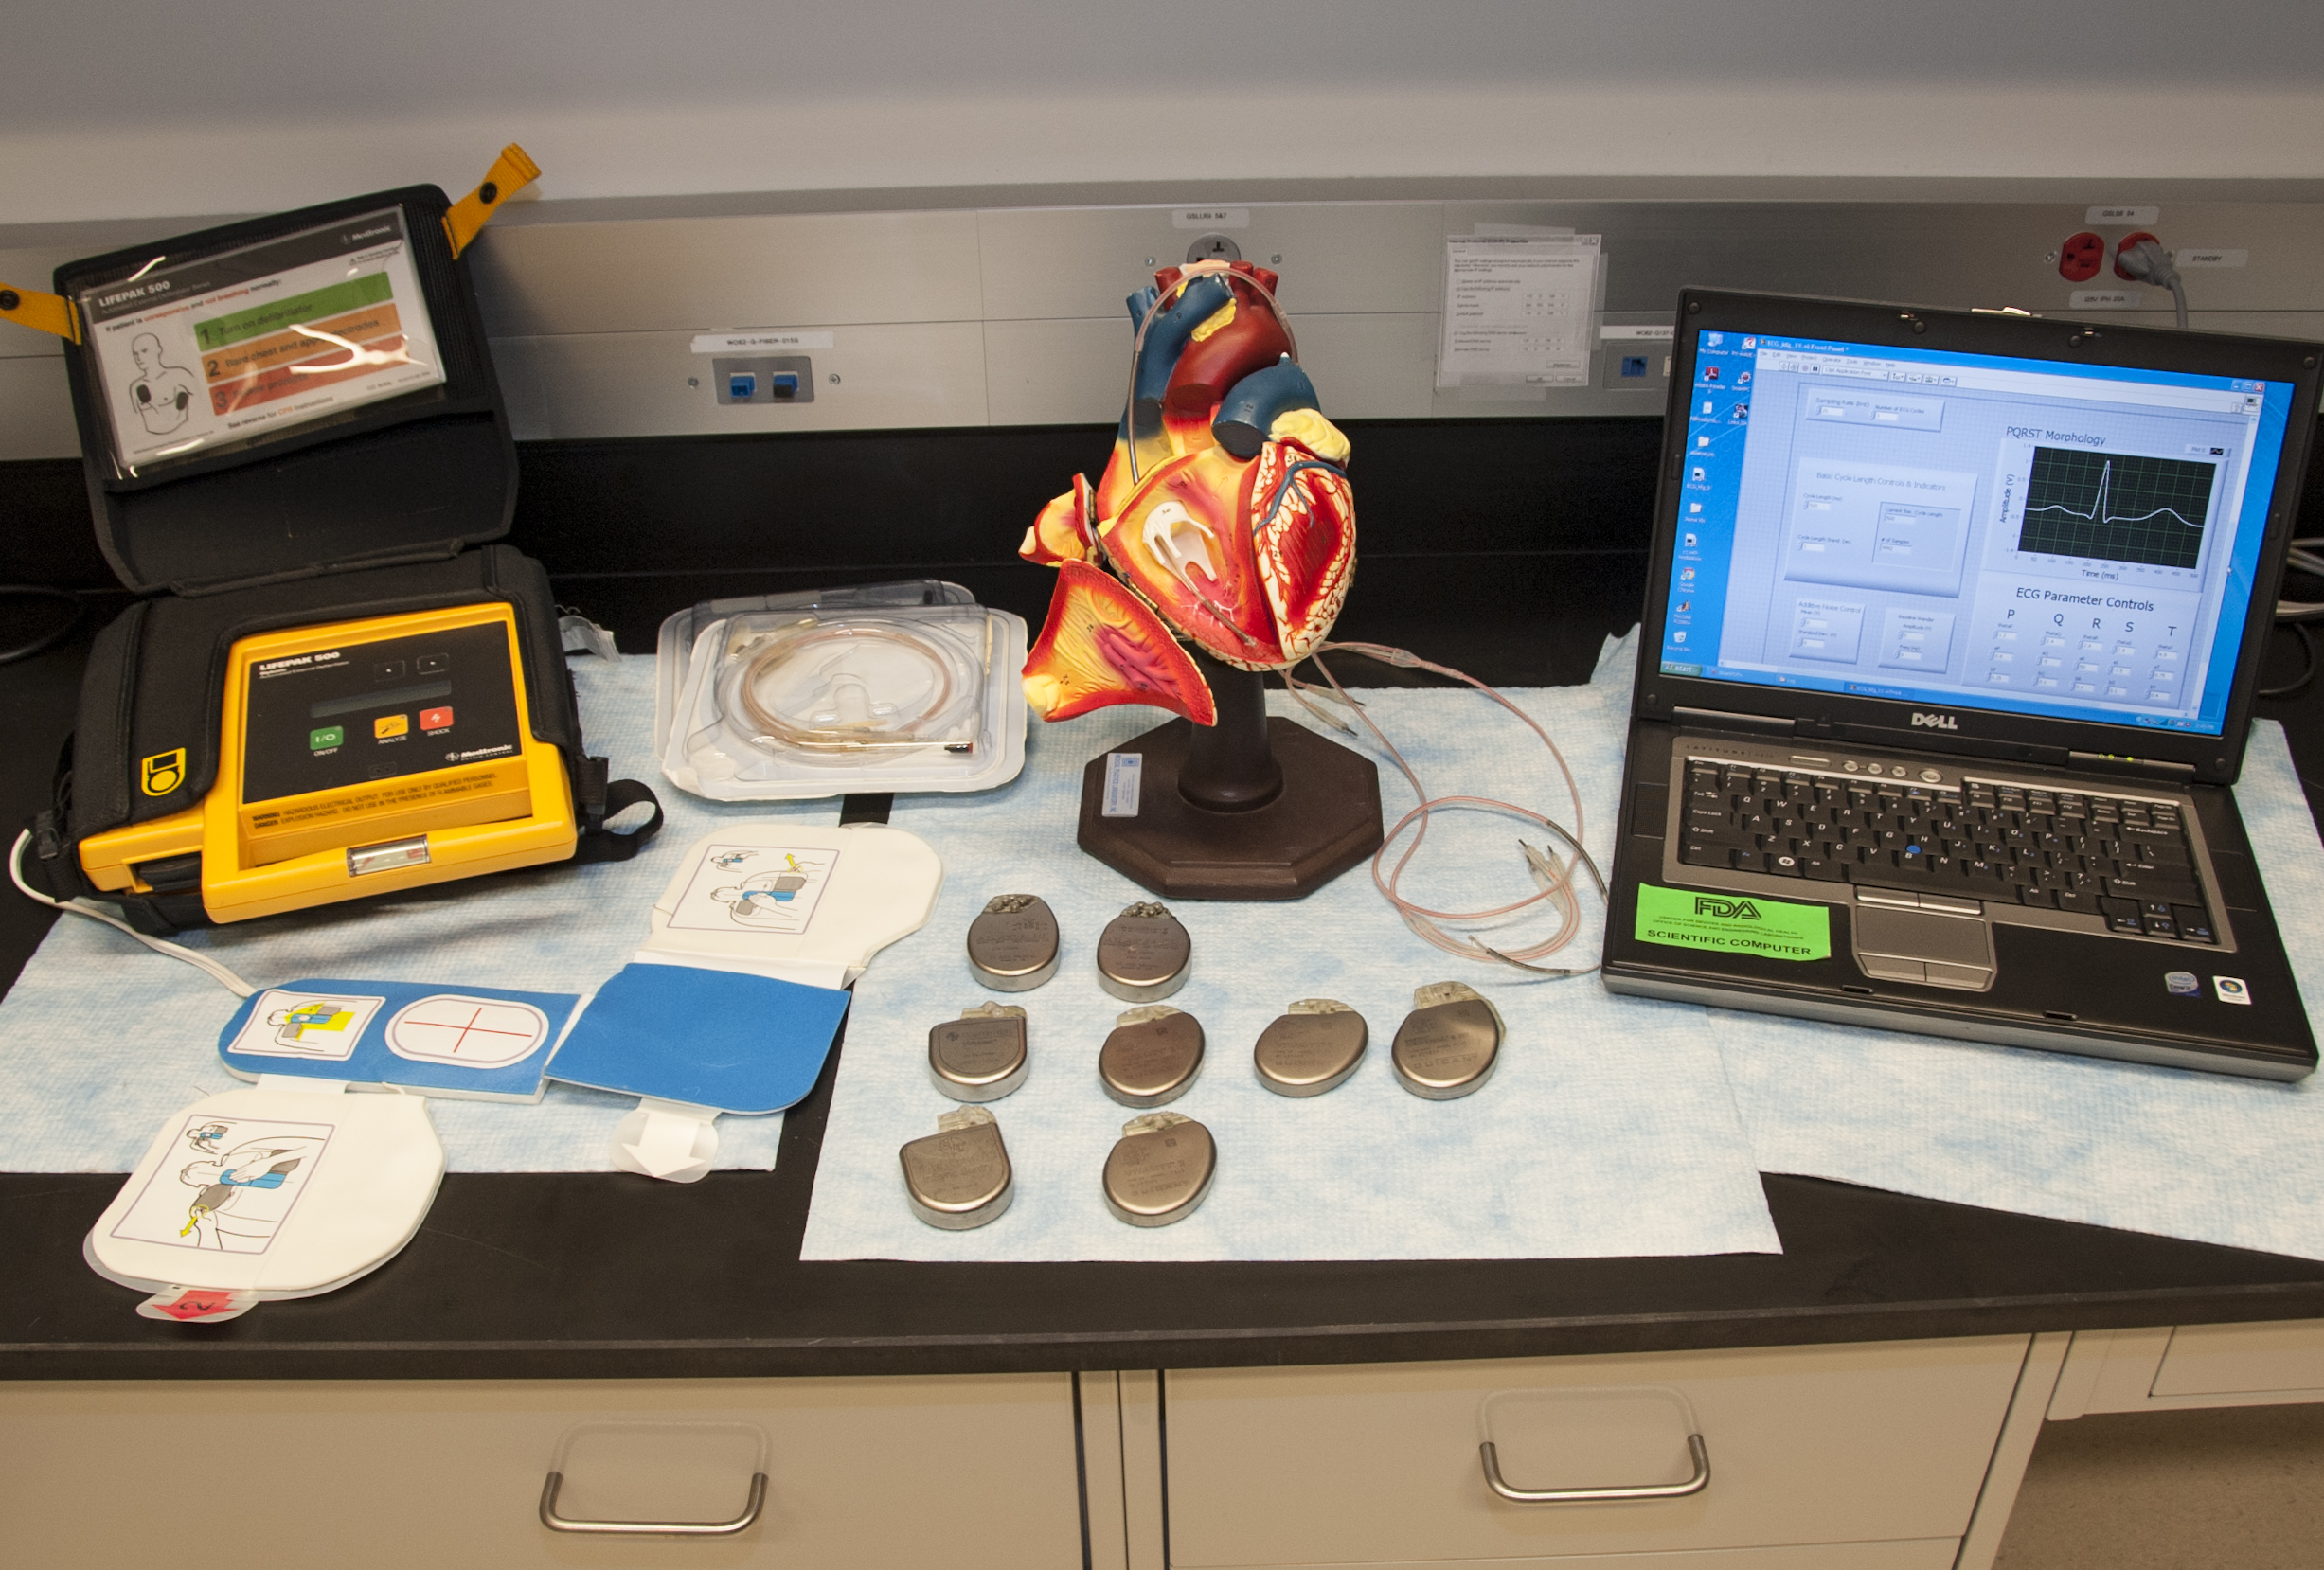
Illustrating the physiological interaction of an automated external defibrillator (AED), far left, and implantable cardiac defibrillators (ICDs), foreground, using a heart model. Results are displayed on a computer monitor, far right. This photo is free of all copyright restrictions and
Specialty: cardiology
Anatomy: chest/thorax